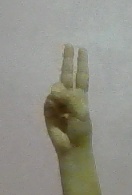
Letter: taa